The Panda's Thumb (book)

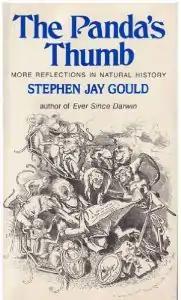

The Panda's Thumb: More Reflections in Natural History (1980) is a collection of 31 essays by the Harvard University paleontologist Stephen Jay Gould. It is the second volume culled from his 27-year monthly column "This View of Life" in "Natural History" magazine.